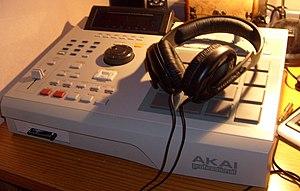
La MPC est une machine servant à la composition de musique.